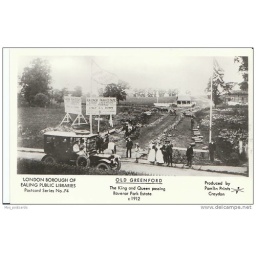
ravenor pk 1912 in car visit king queen george mary..greenford new house estate1 920